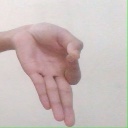
अक्षर: ज्ञ